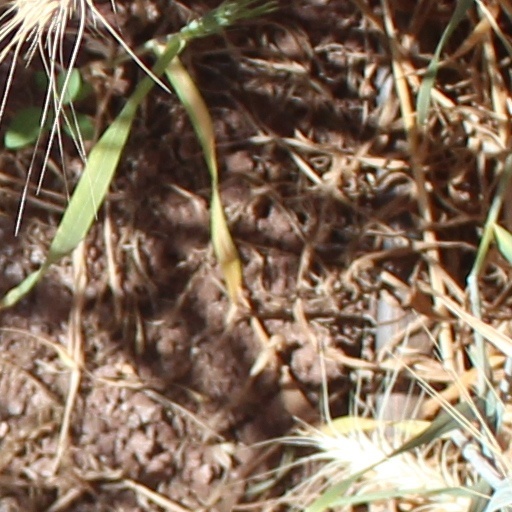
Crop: wheat